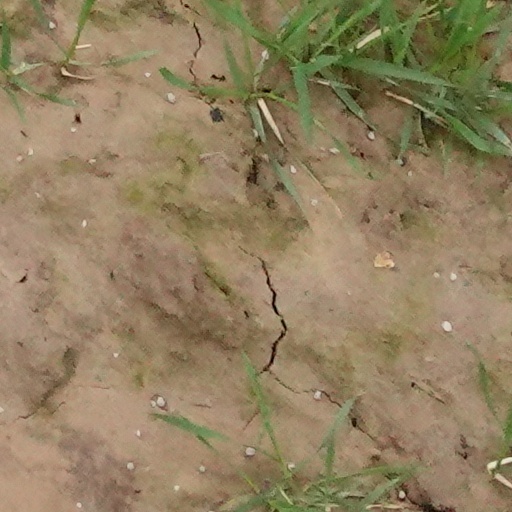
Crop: wheat